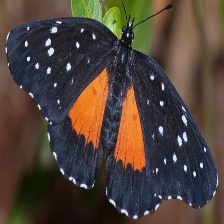
Species: CRIMSON PATCH